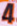
Number: 4